History of Cumbria

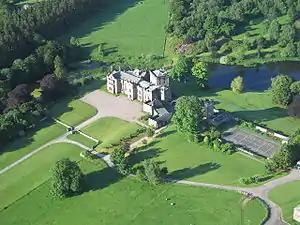
Greystoke Castle. Held by the Greystoke family, then by the Dacres and inherited by the Howard family during Elizabeth I's reign. Photo:Simon Ledingham

Towards the end of the 13th century, the peace between England and Scotland was shattered at the hand of Edward I, who wished to control Scotland. In 1286 he confiscated the manors granted in 1237, and in 1292 installed John Balliol on the Scottish throne. (The other contender, Robert de Brus, 5th Lord of Annandale, accepted this situation). Edward also took direct control of Carlisle in 1292, effectively denying the city's charter and municipal status. However, the outbreak of war between England and France in 1294 led Balliol to repudiate the agreement and in 1296 he invaded Cumbria (Carlisle holding out against him). Edward defeated him and took upon himself the government of Scotland; the lands of those Anglo-Scottish nobles who had backed Balliol were confiscated.